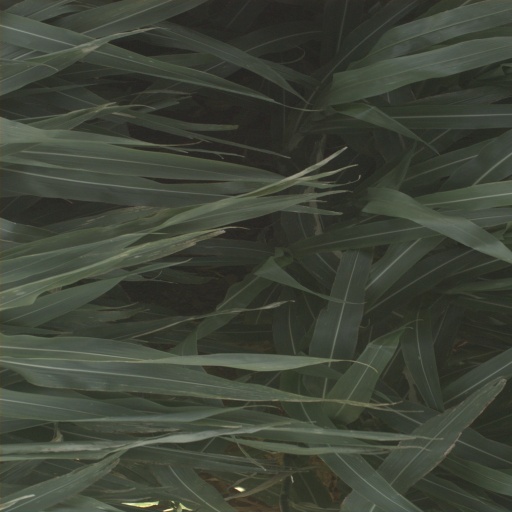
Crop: sorghum